Nicole Scherzinger

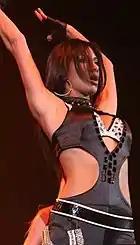

Scherzinger has named Whitney Houston as her idol and biggest influence. She said that she wanted to be "Whitney Houston growing up" and praised the singer's vocal abilities and stage presence. She noted, "no one can sing [her songs] like her. She had such a powerful energy about her that when she sang it was like she had wings — she filled the universe with her voice. Hers was a divine gift and it happened to come in the most beautiful package." She revealed, Houston's "The Greatest Love of All" was the song that made her want to do music. As she grew older she also listened to artists such as Ella Fitzgerald, Billie Holiday, Roberta Flack, Sade, Alanis Morissette, and Tina Turner. She has also stated that Andrew Lloyd Webber's music has been influential to her as an artist as she grew up listening to musicals such as "Jesus Christ Superstar", "Joseph and the Amazing Technicolor Dreamcoat", "Evita". Following the death of Prince in late of April 2016, Scherzinger posted a lengthy tribute citing him as a "mentor" and "inspiration" to her career. While on stage Scherzinger borrows personas of Tina Turner and Mick Jagger; "the way he prances around stage and the poise he has on stage. But I love [Turner's] attitude and sass. I steal from her all the time, especially being the lead singer of this group, the Pussycat Dolls, to be fearless and just have that attitude and that soul behind you."